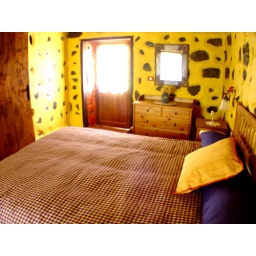
This bedroom is located in the first floor. At the back you can see the door that opens to the balcony.